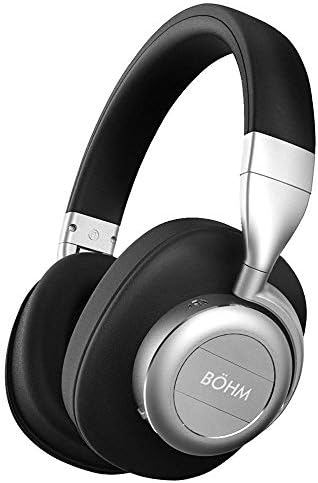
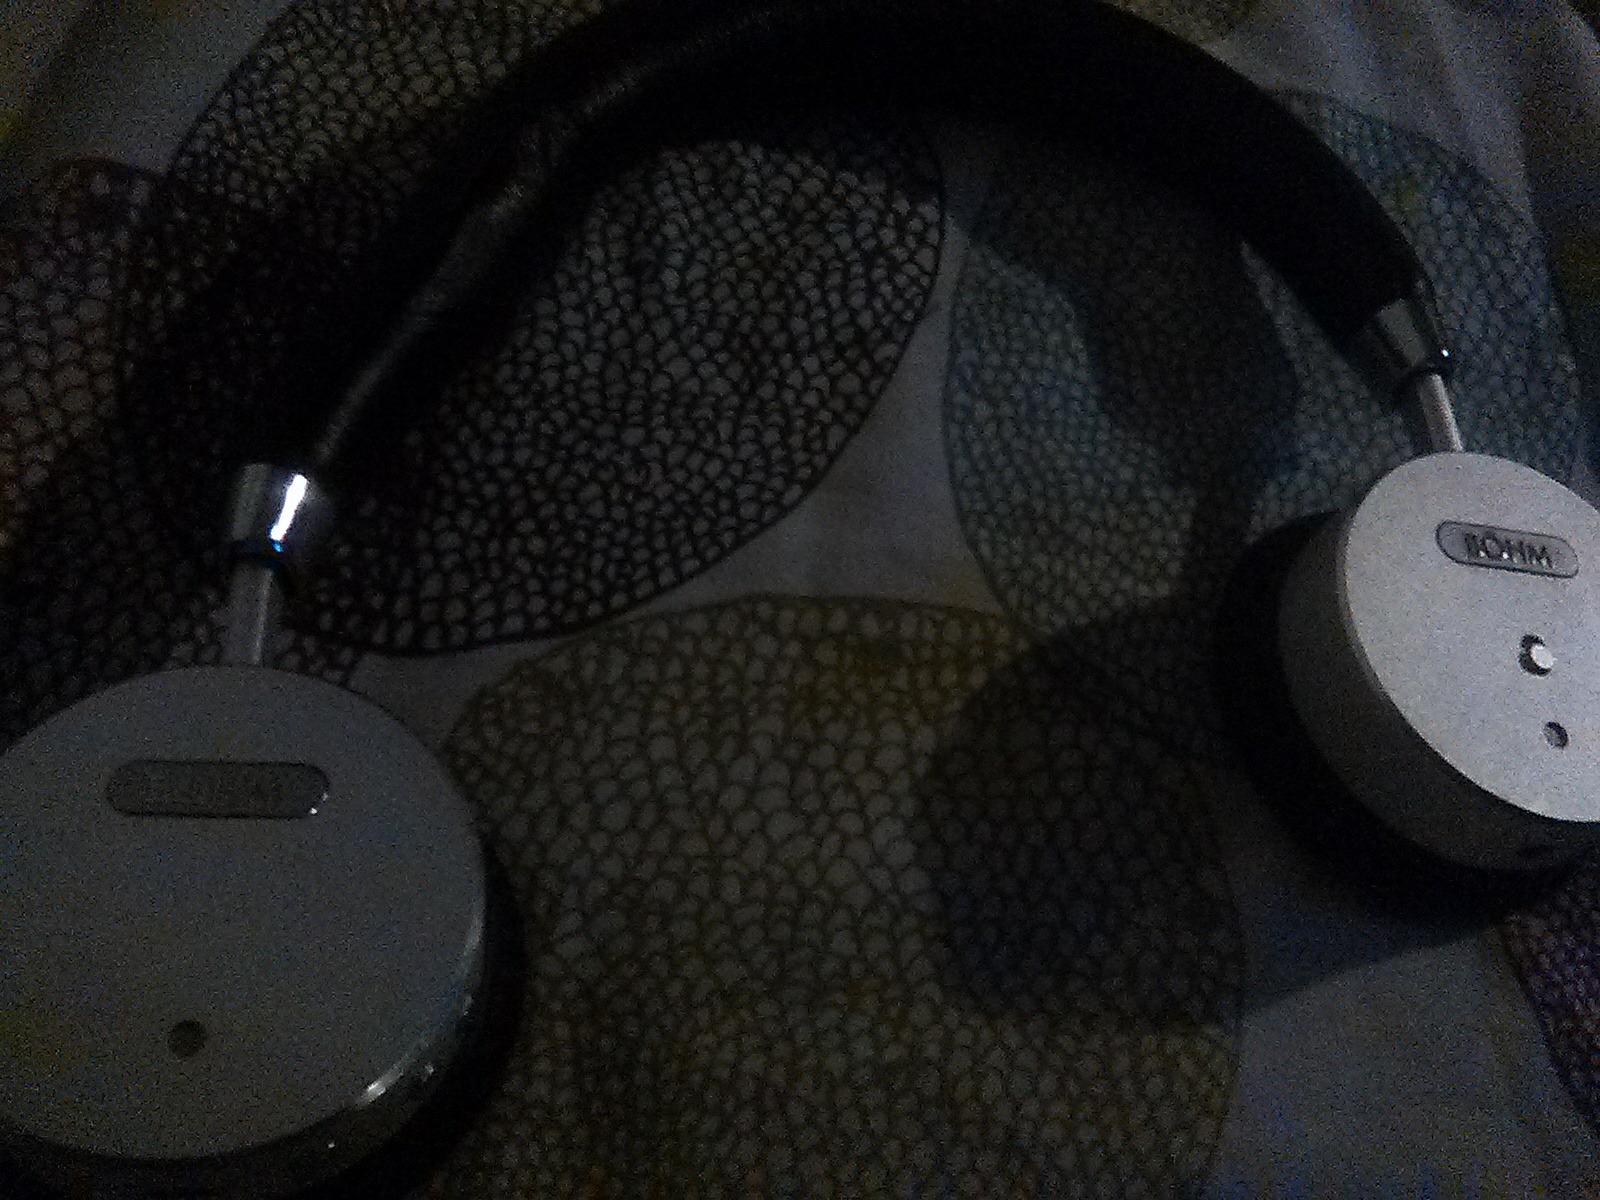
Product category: headphones
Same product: no